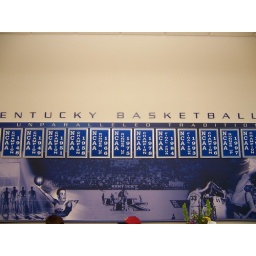
main office wall in men's basketball office